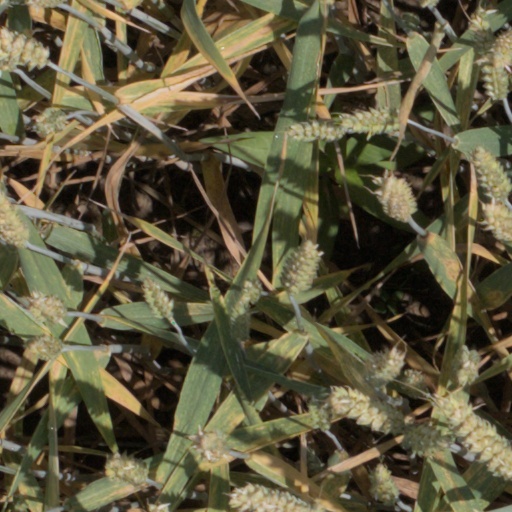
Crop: wheat